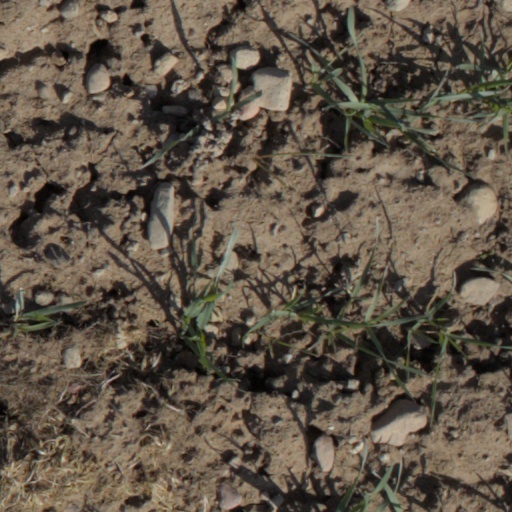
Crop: wheat